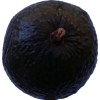
Label: black_avocado